Julian Moynahan

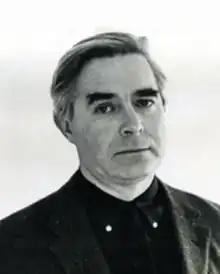
Julian Moynahan

Julian Lane Moynahan (March 21, 1925 – March 21, 2014) was an American academic, librarian, literary critic, poet, and novelist. Much of Moynahan's academic work was focussed on D. H. Lawrence and Vladimir Nabokov. He was active as a book reviewer for leading publications on both sides of the Atlantic and was awarded a Guggenheim Fellowship in 1983.